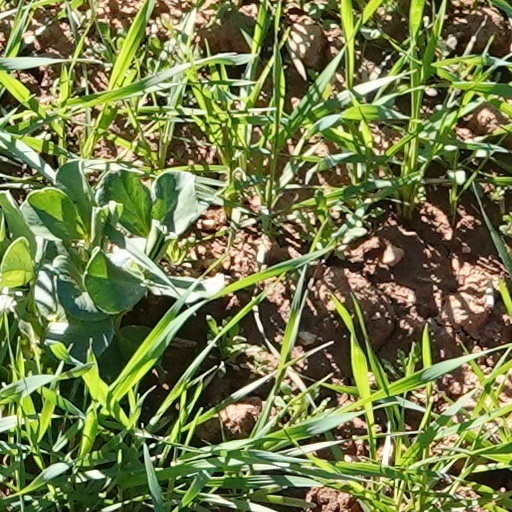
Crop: wheat